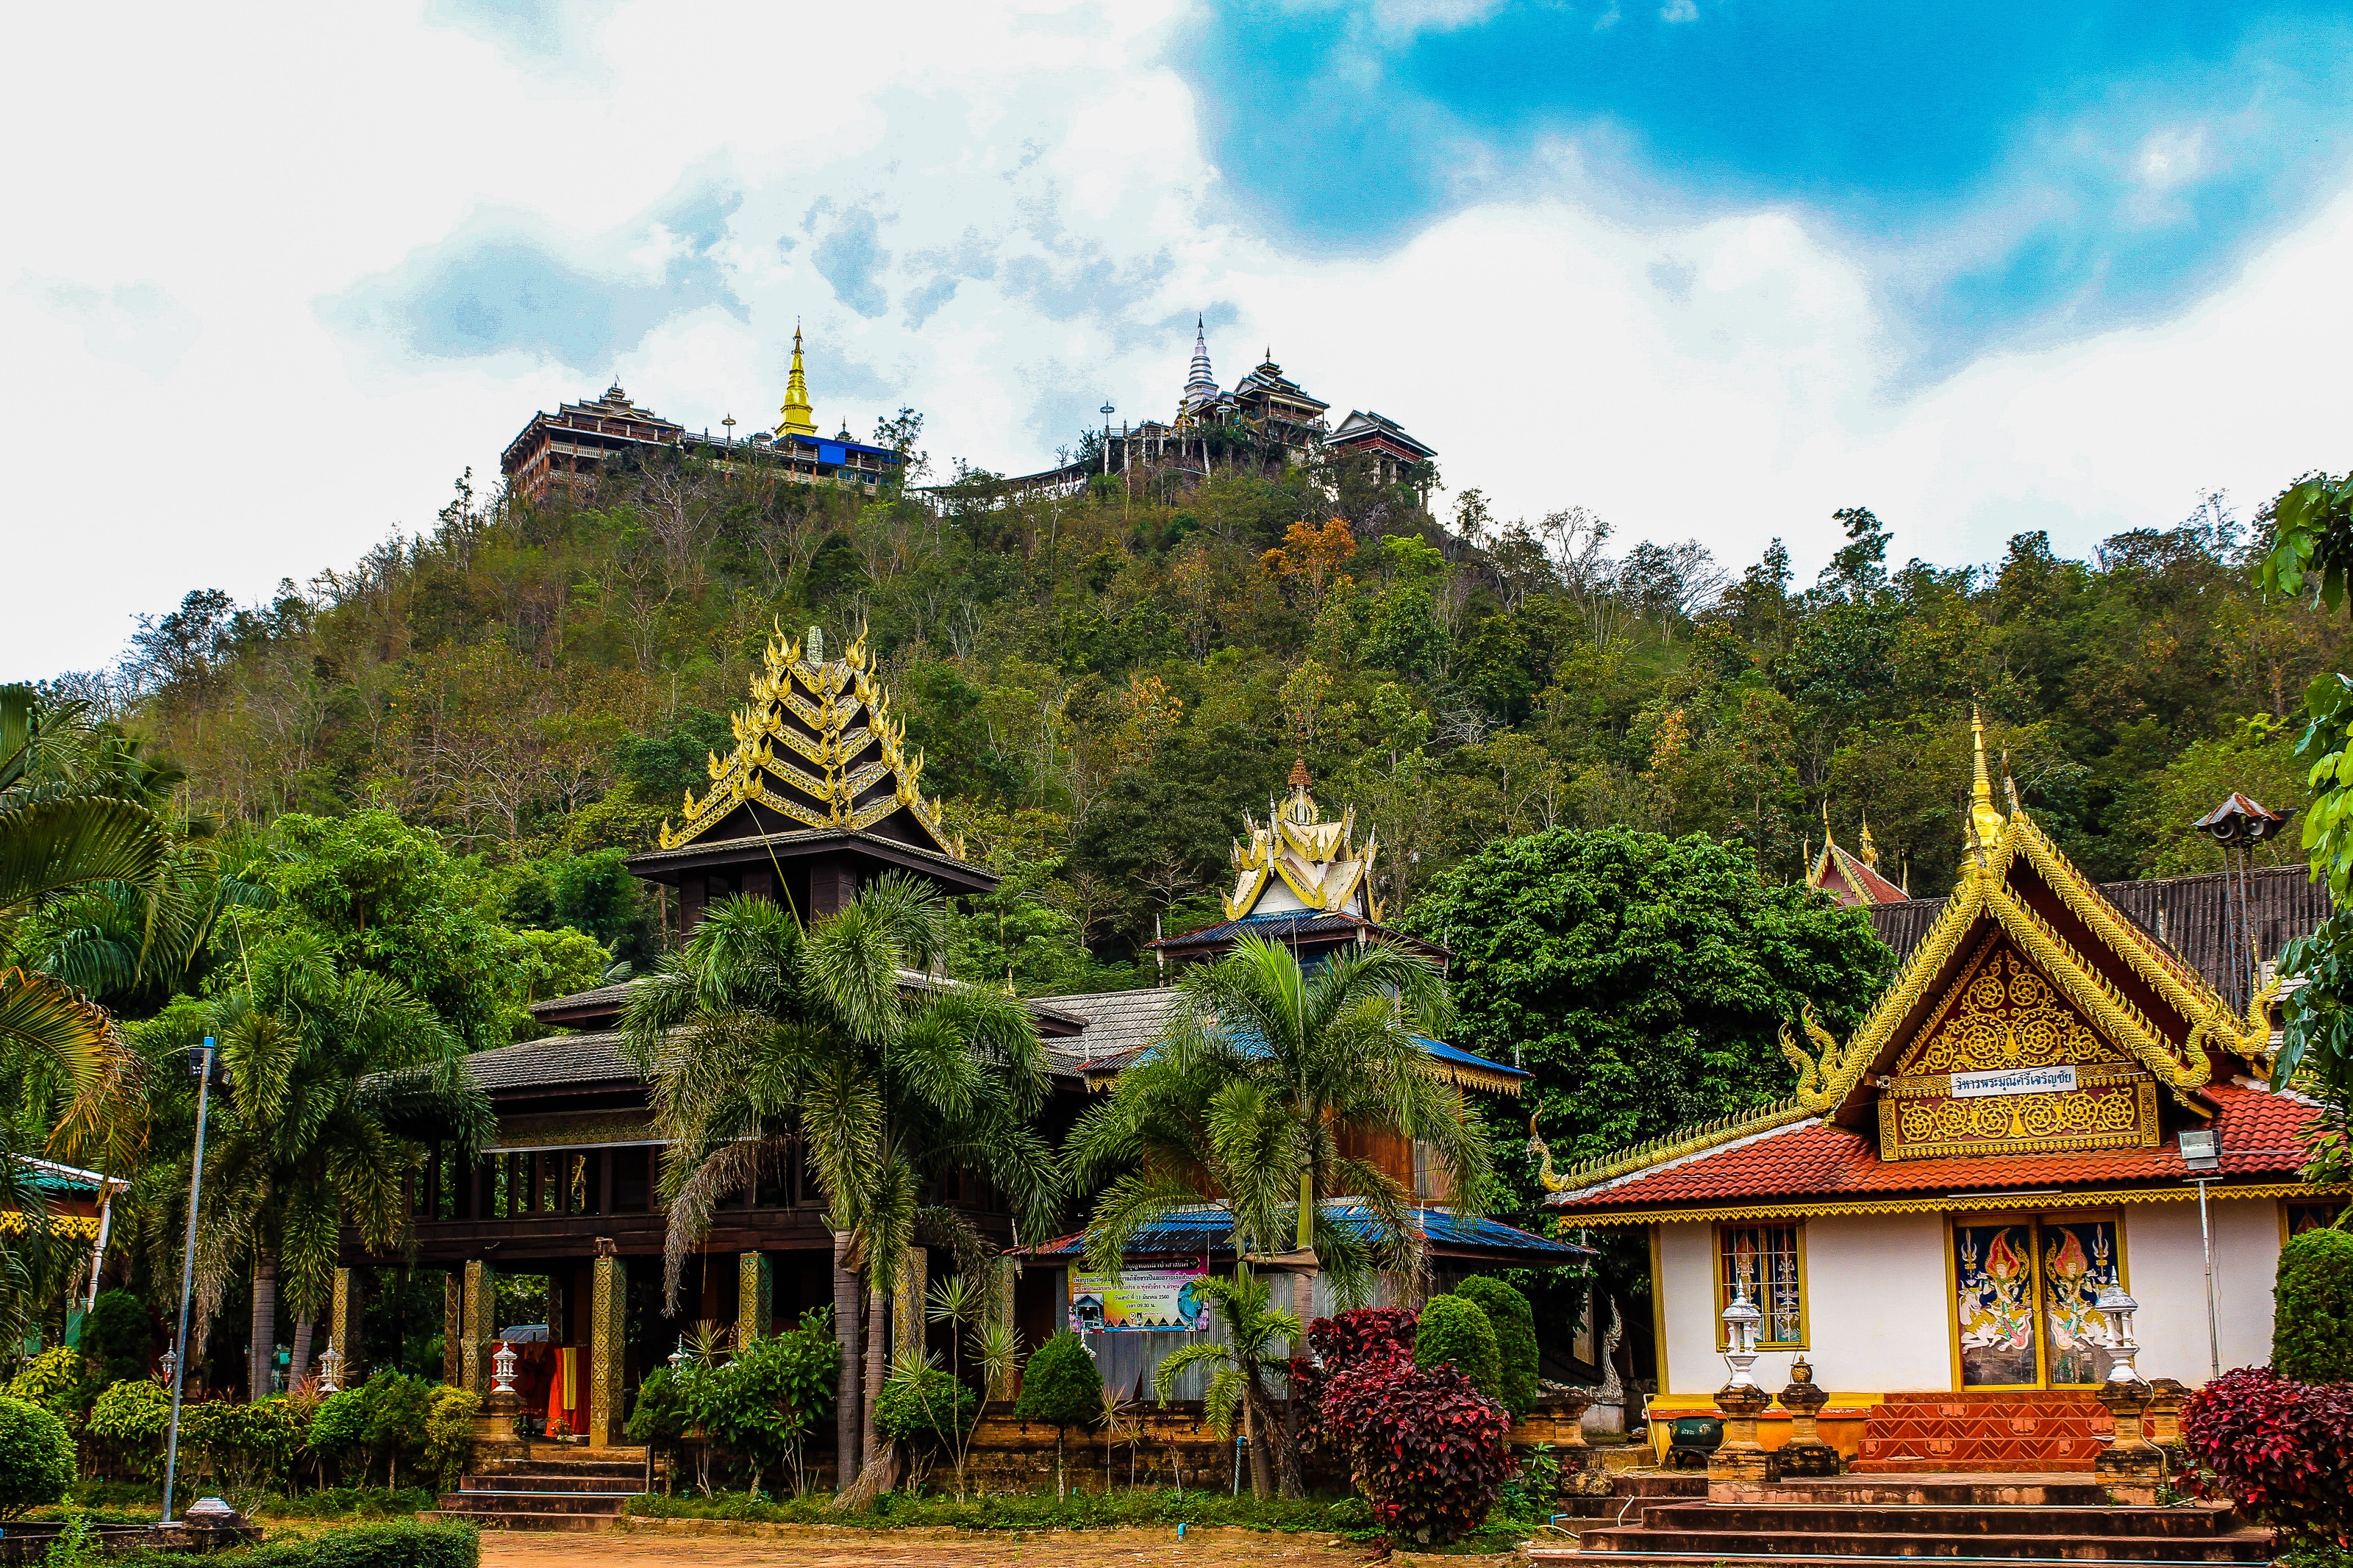
vegetation, chinese architecture, temple, place of worship, architecture, sky, building, botany, hill station, tourism, wat, leisure, tree, mountain, jungle, japanese architecture, historic site, botanical garden, shrine, tropics, plant, hindu temple, tourist attraction, mount scenery, national park, vacation, roof, hill, travel, pagoda